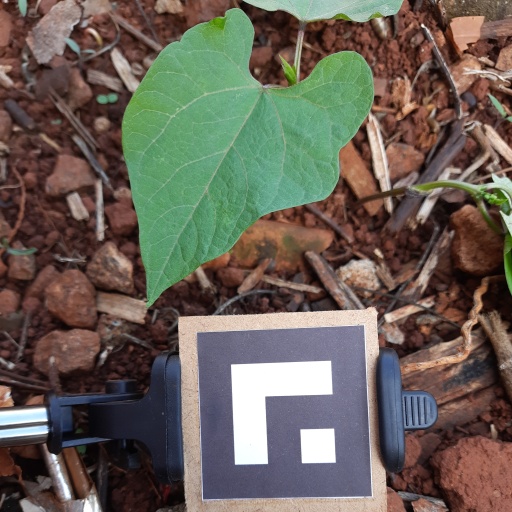
Observations: wavy surface, no eating holes, under shade